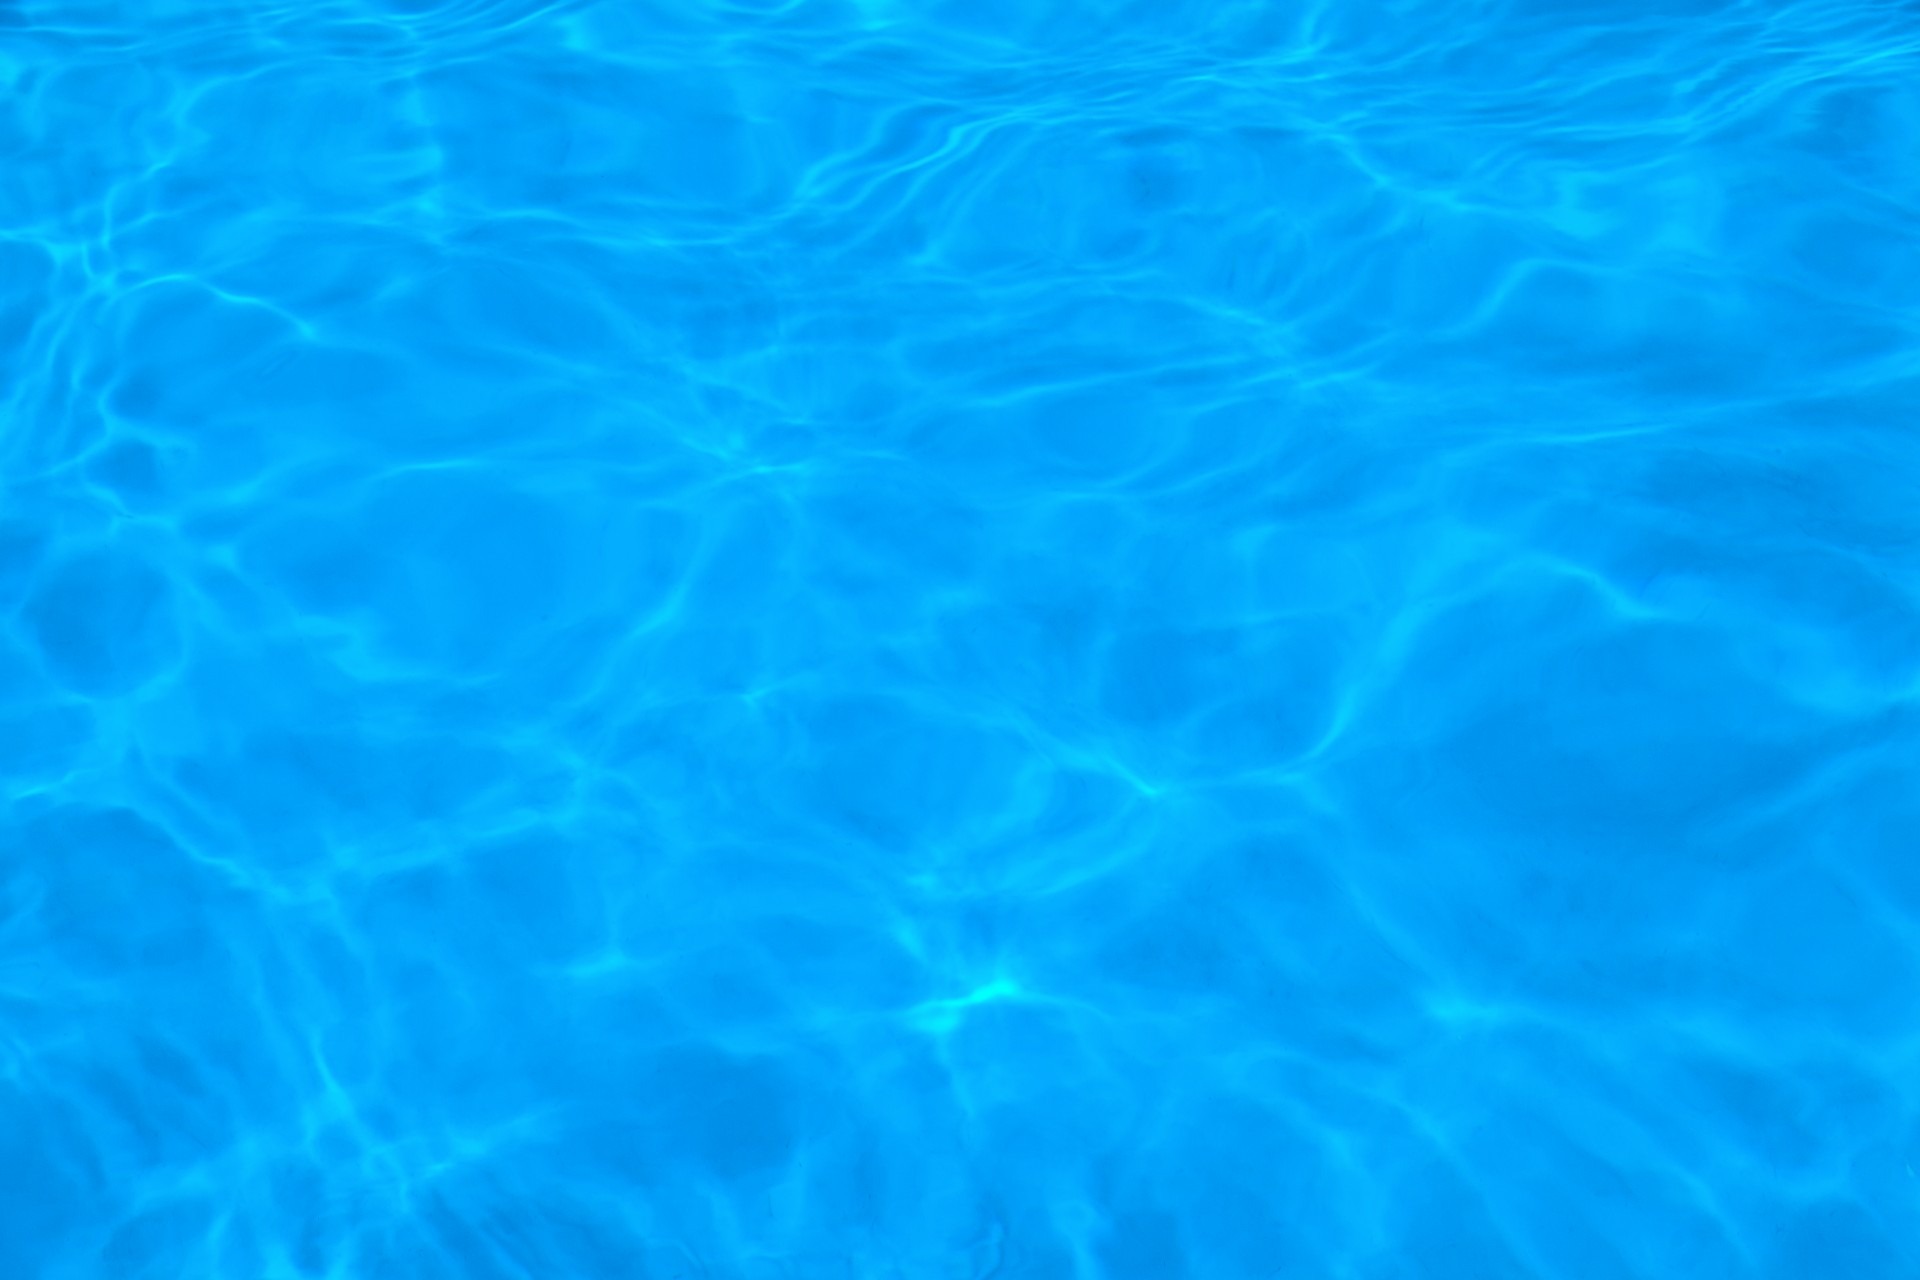
water, liquid, abstract, texture, wave, petal, wet, ripple, pool, underwater, pattern, reflection, splash, swimming pool, color, fresh, clean, blue, circle, surface, transparent, background, aqua, wallpaper